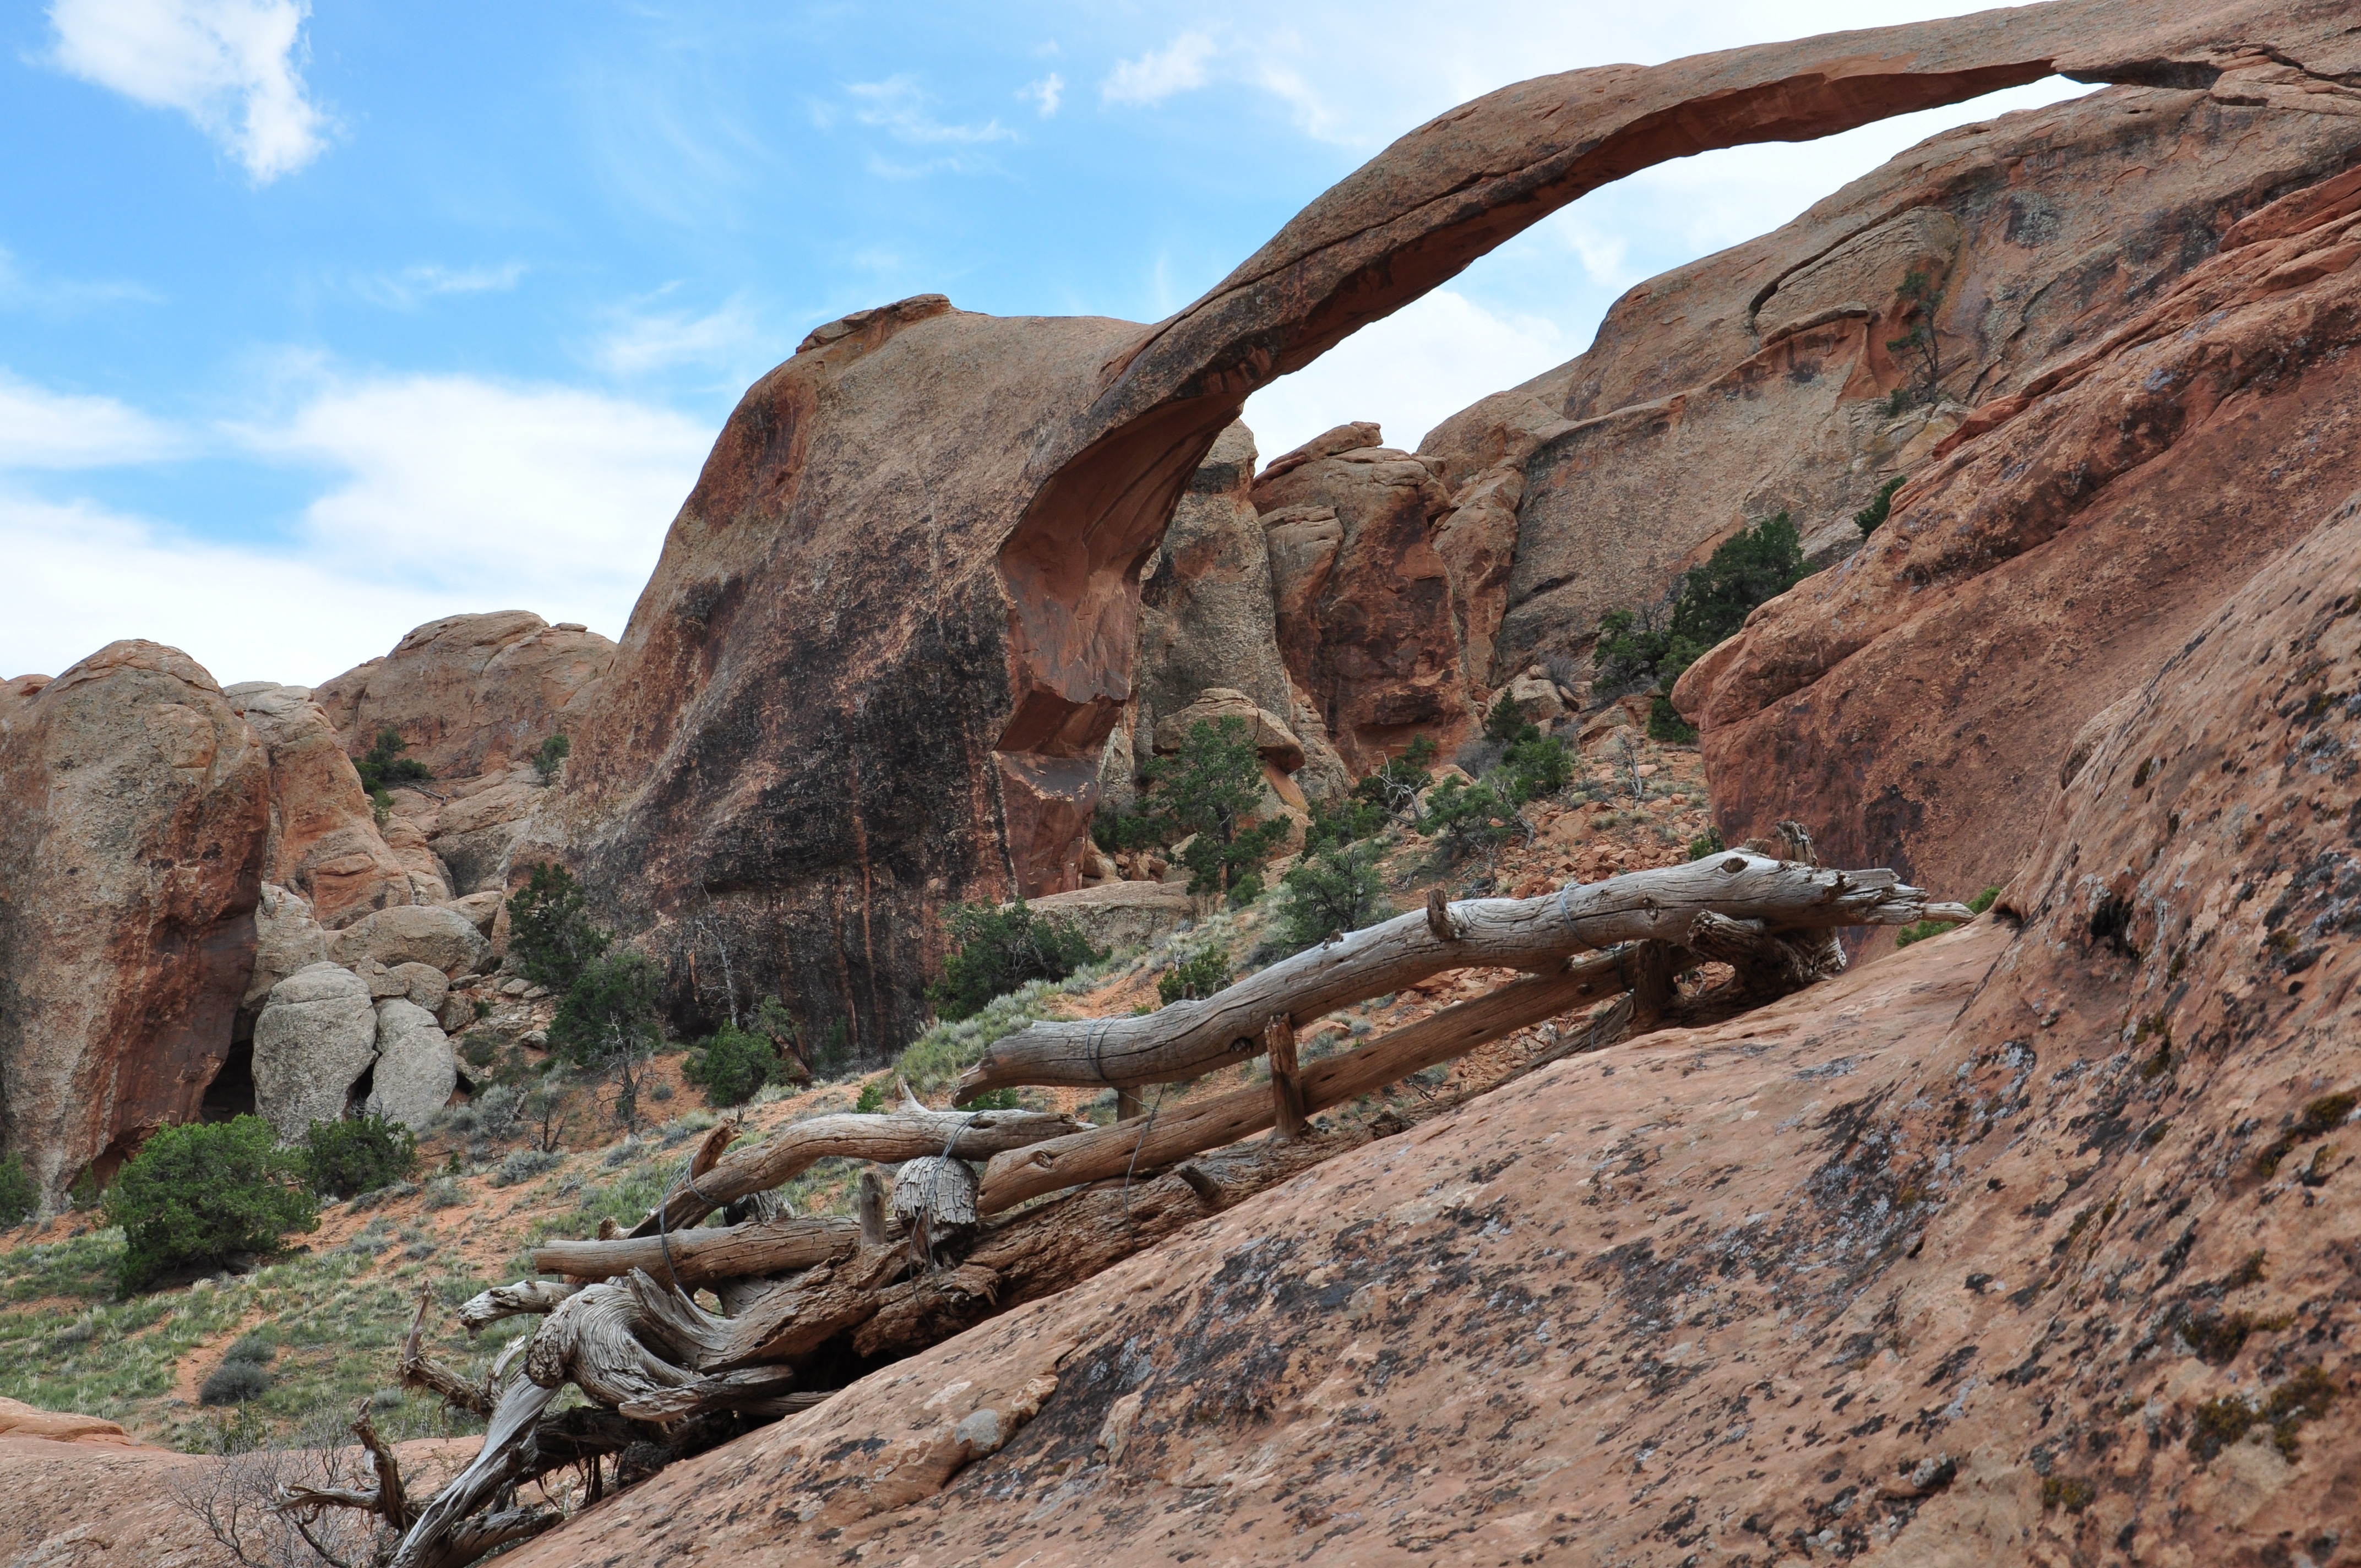
landscape, rock, wilderness, mountain, desert, valley, formation, cliff, arch, scenic, park, canyon, terrain, material, national, geology, outcrop, arches, utah, badlands, boulder, wadi, natural arch, ancient history